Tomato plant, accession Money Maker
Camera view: vertical (180 deg); turntable rotation: 210 degrees
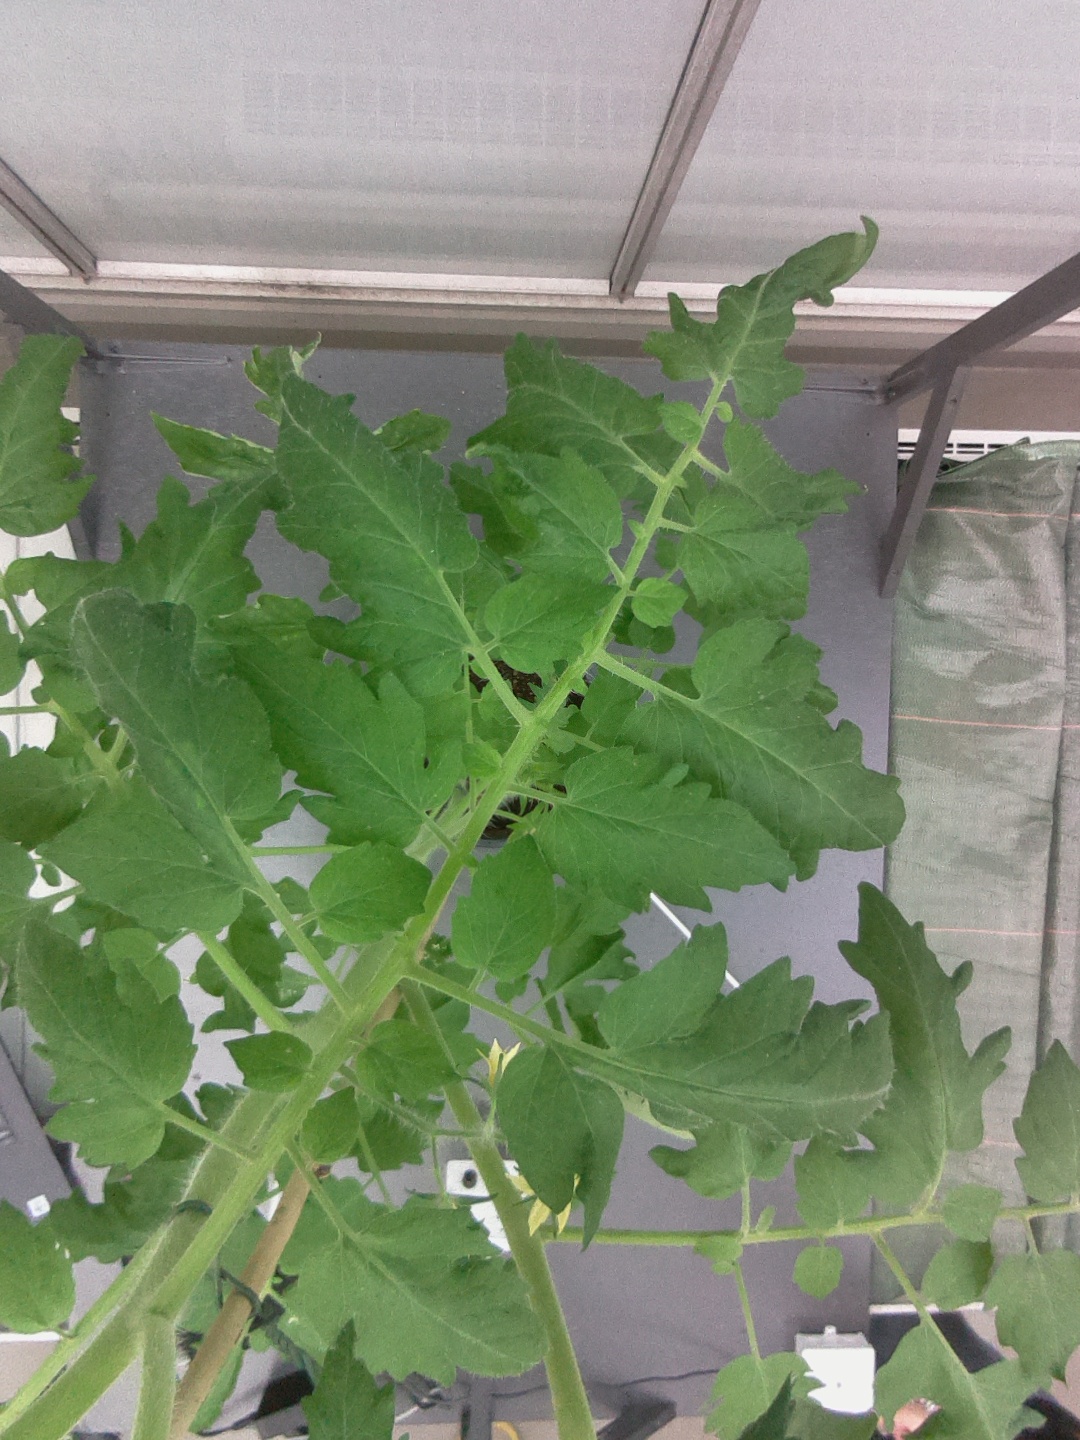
BBCH growth stage 68: Full flowering, 80%-90% of flowers open, more petals falling